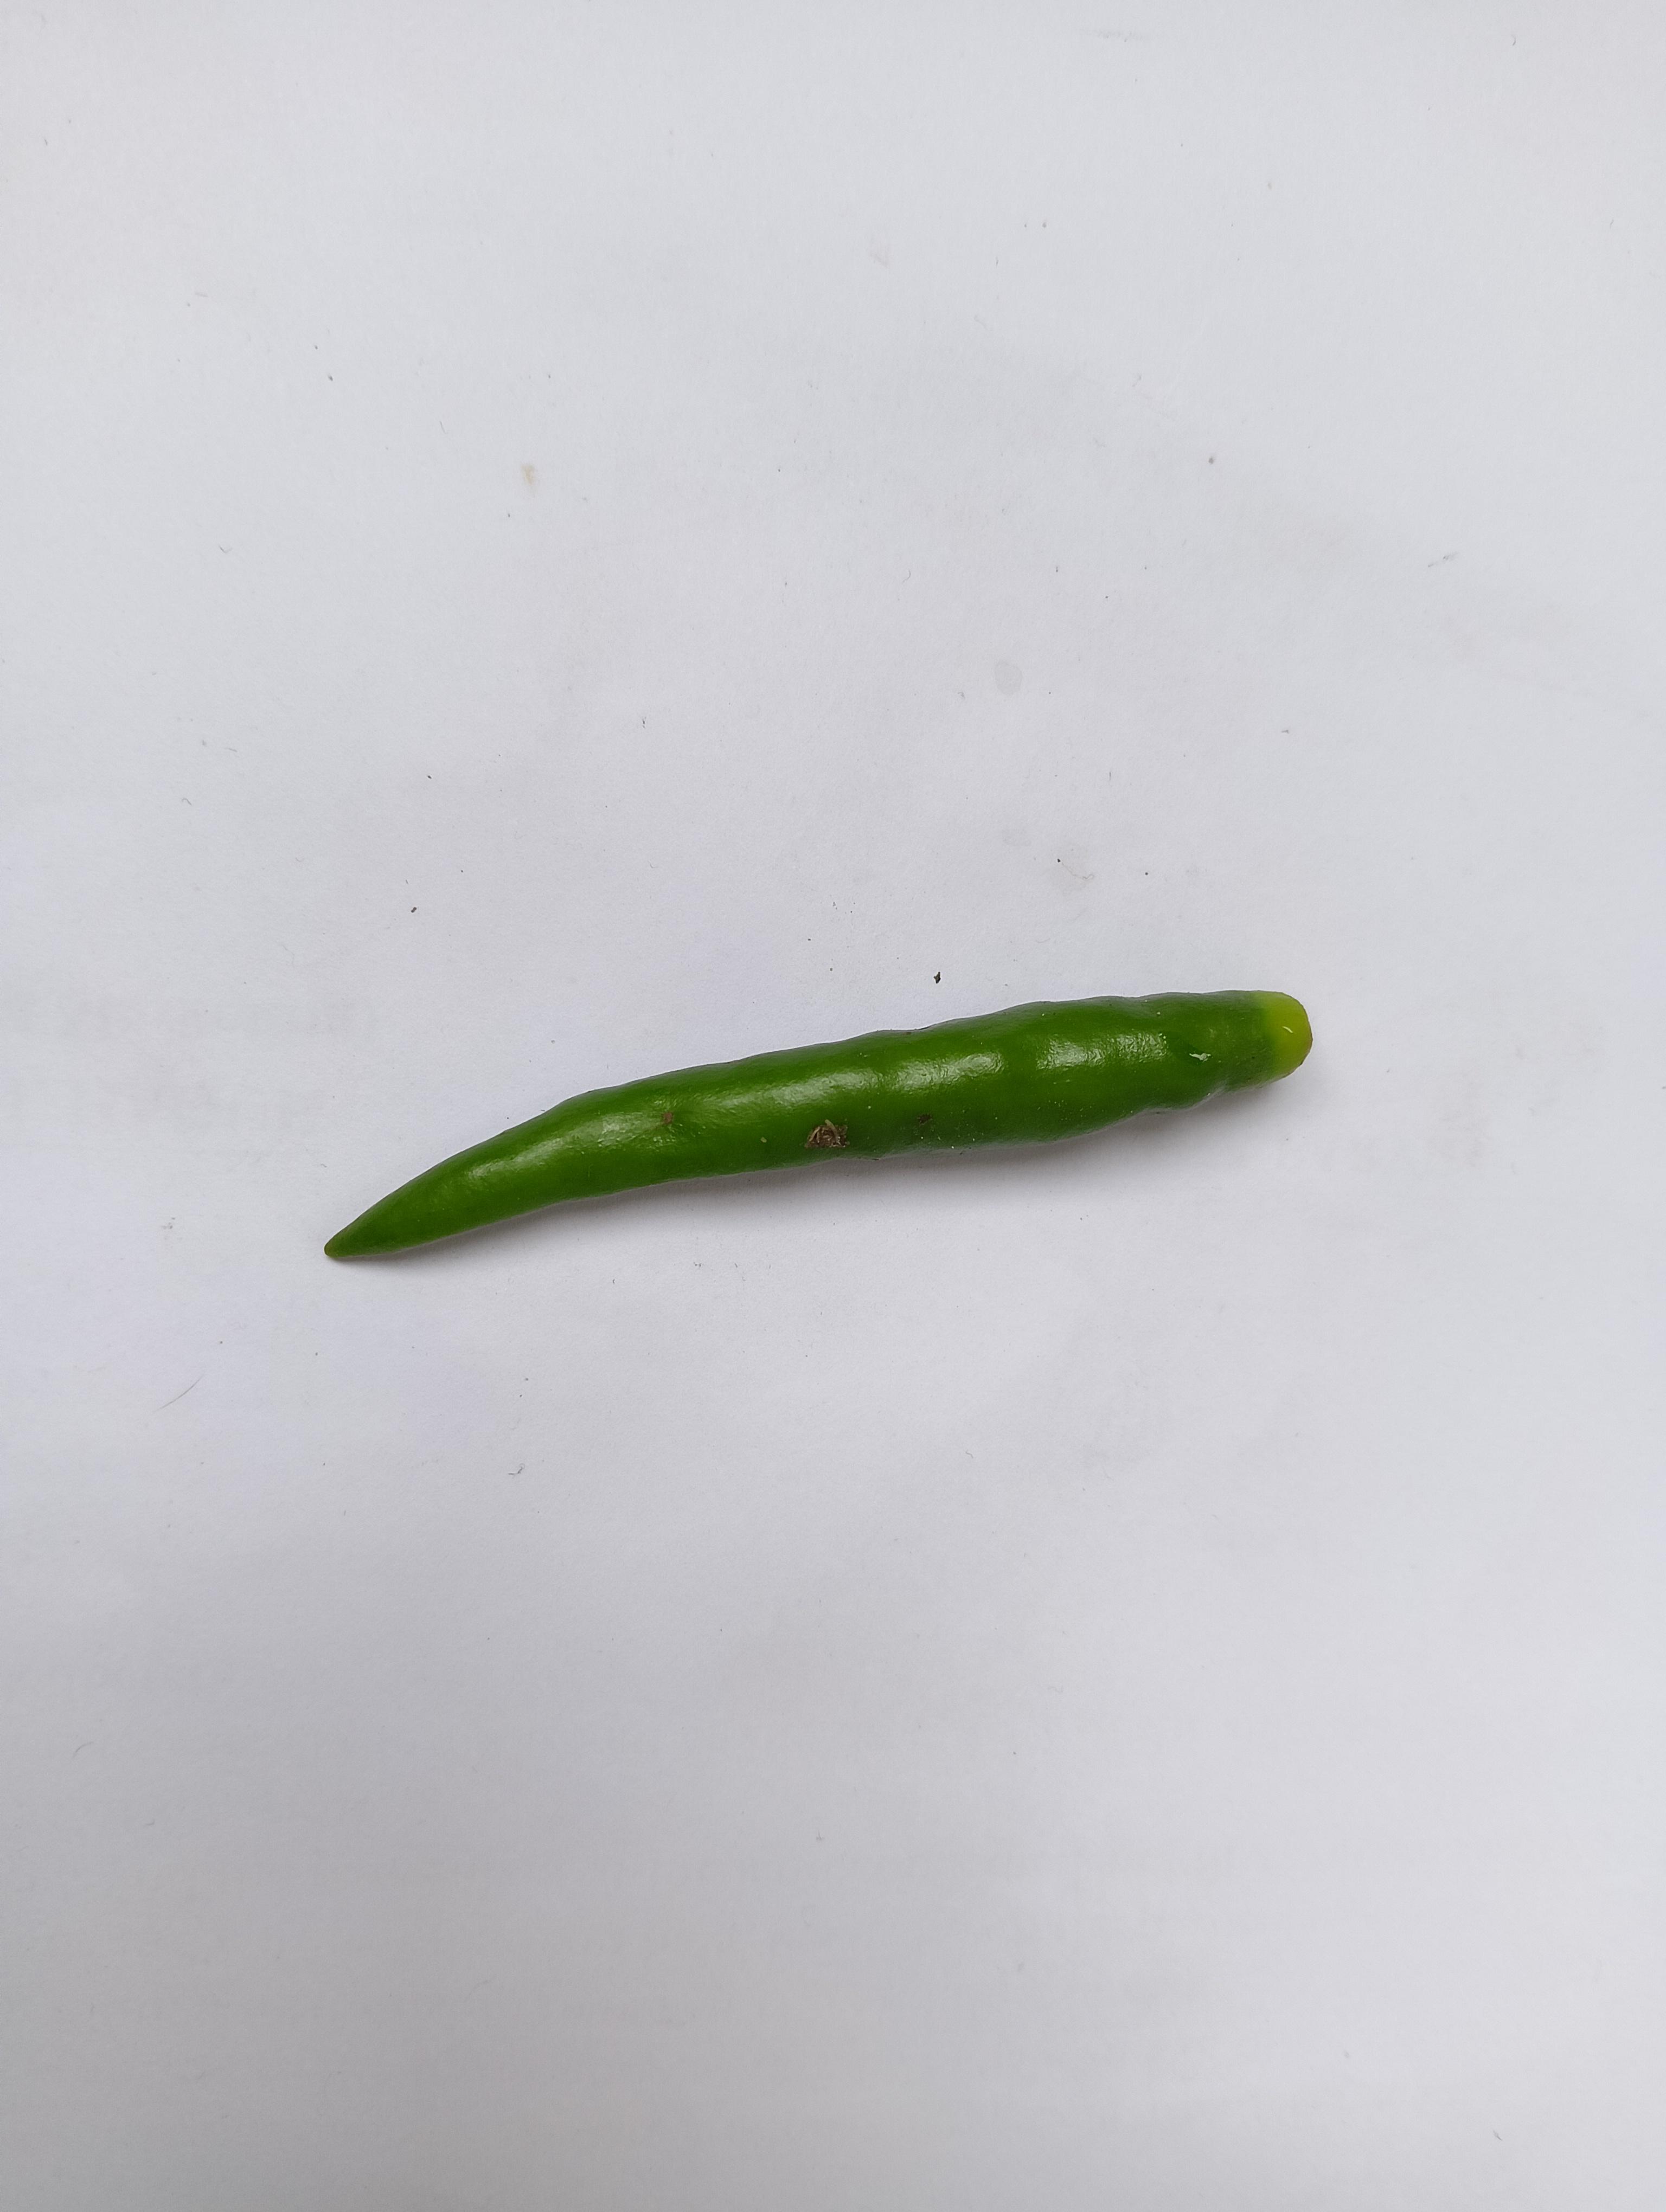
Label: Green Chili